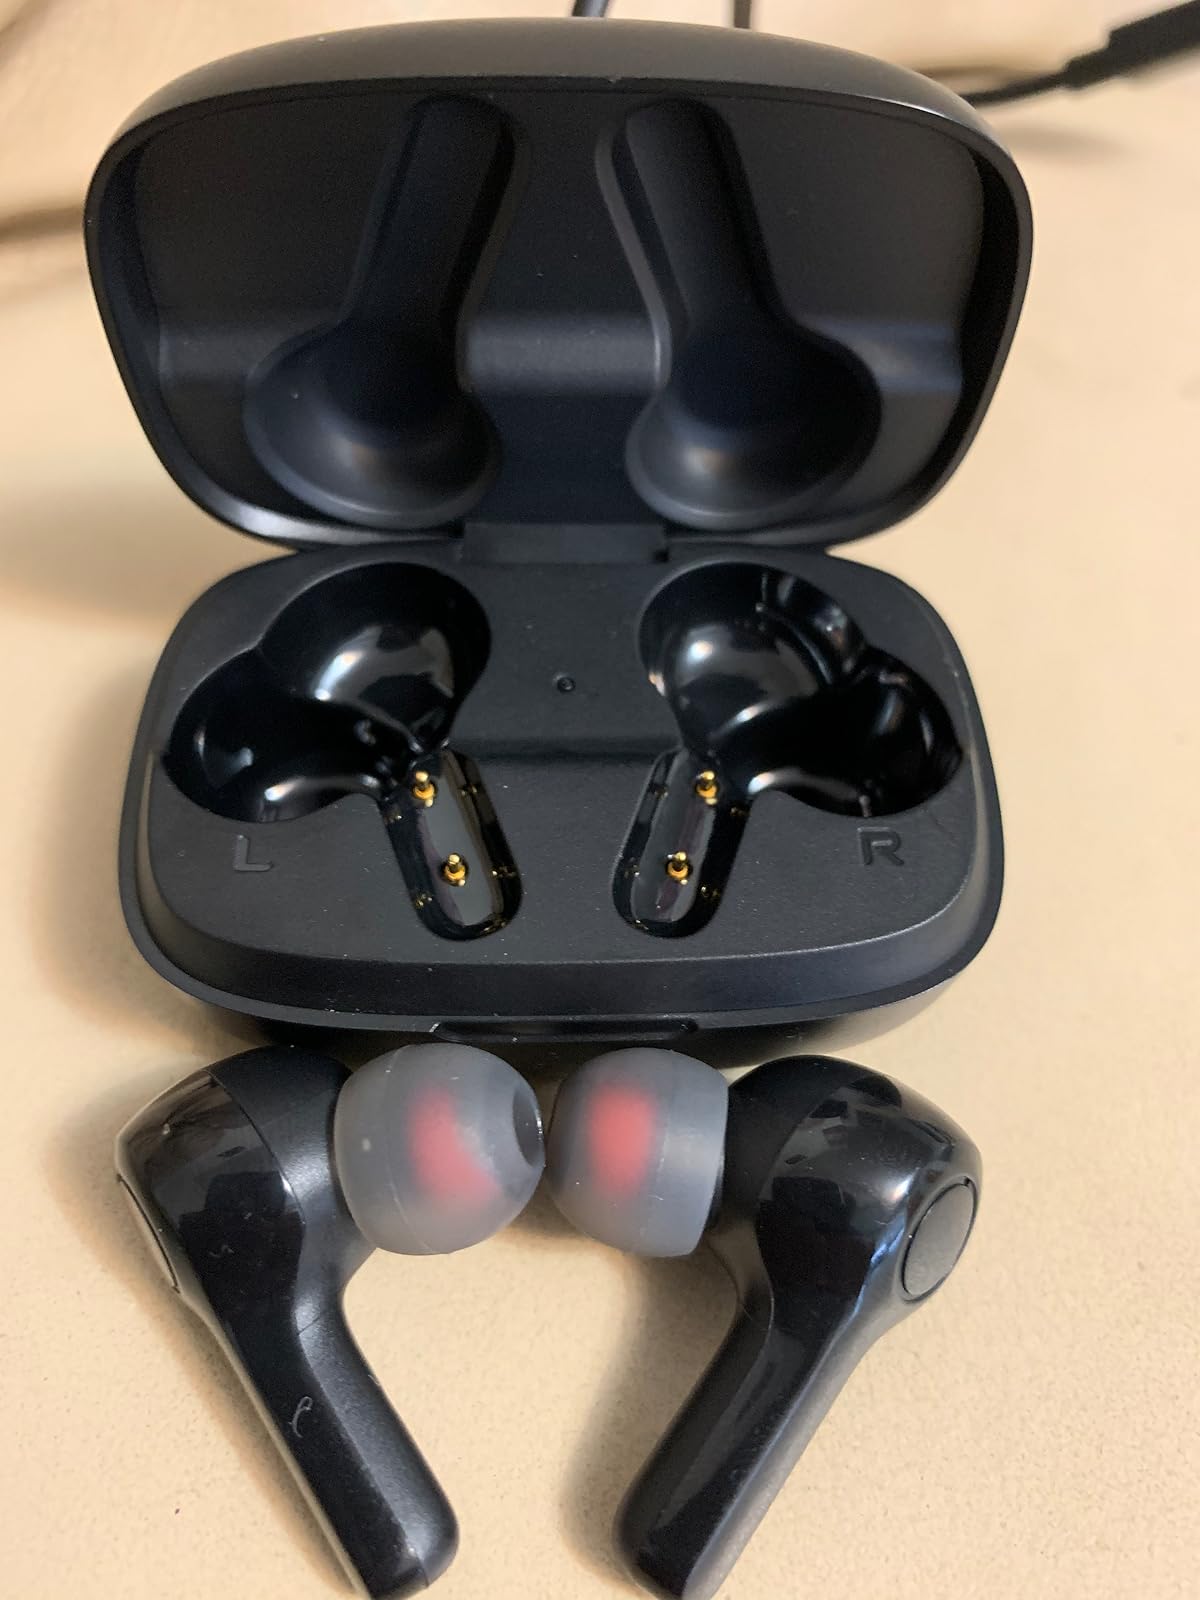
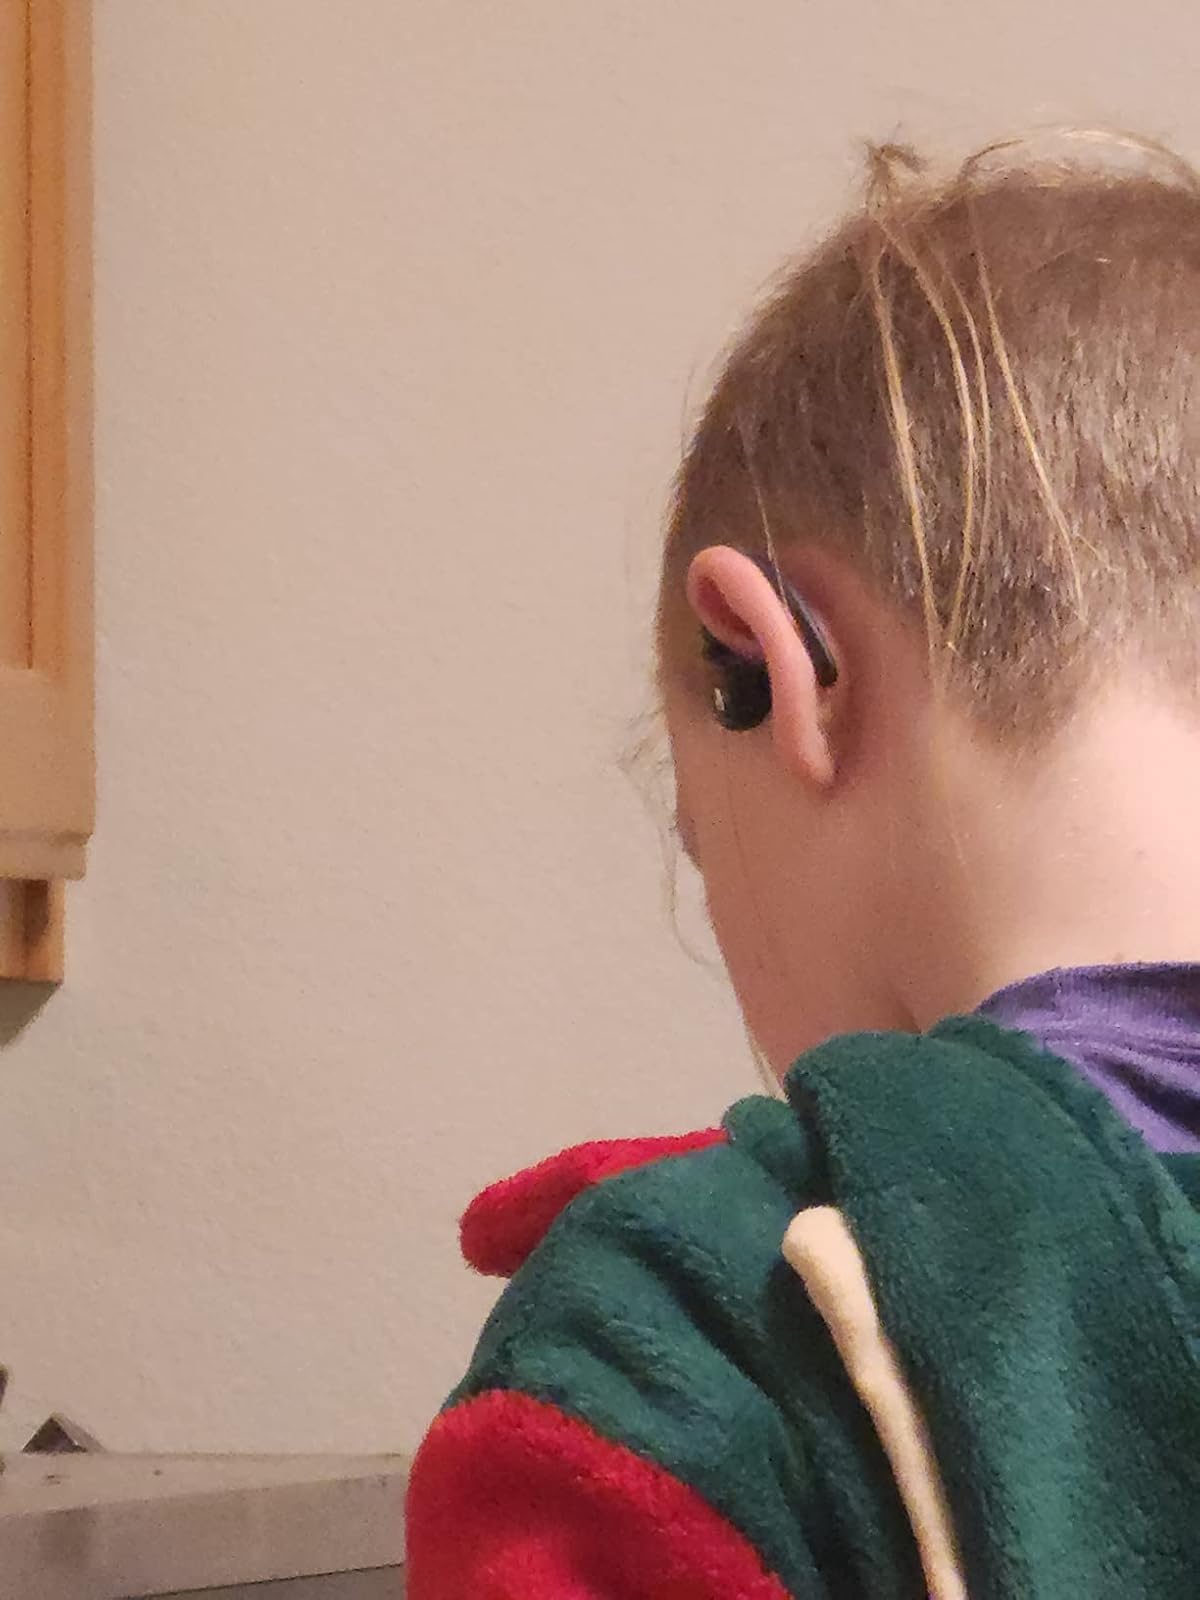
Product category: earbuds
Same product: no